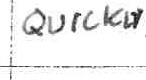
Label: quickly